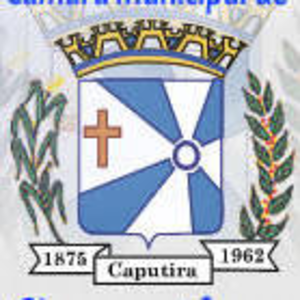
Caputira est une municipalité brésilienne de l'État du Minas Gerais et la microrégion de Manhuaçu.